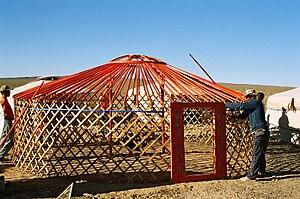
Une yourte ou iourte est l'habitat traditionnel de nombreux nomades vivant en Asie centrale, notamment les mongols, les wakhis et turkmènes. Elle est particulièrement utilisée au Kirghizstan, au Kazakhstan au Karakalpakistan mais aussi au Turkménistan, en Turquie en Afghanistan, en Iran, en Ouzbékistan et bien sûr en Mongolie. L'étymologie du mot est d'origine Turque : Yurt.